That Is All (book)

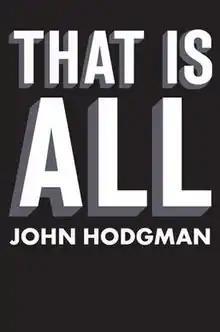

That Is All is a 2011 satirical almanac by John Hodgman. It is the follow-up to Hodgman's 2008 book "More Information Than You Require". It was released November 1, 2011.